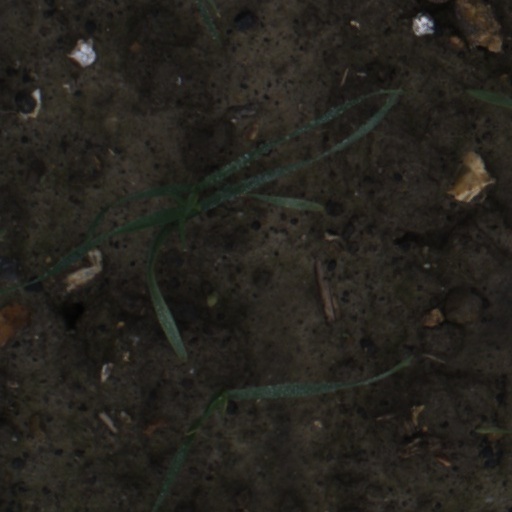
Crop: wheat